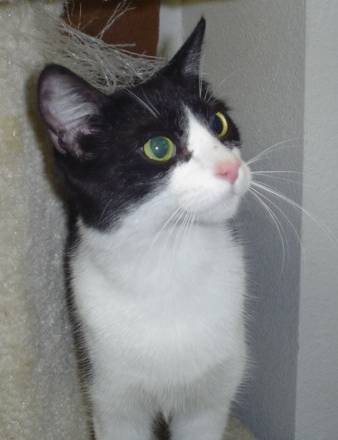
Label: cat